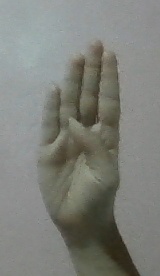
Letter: kaaf